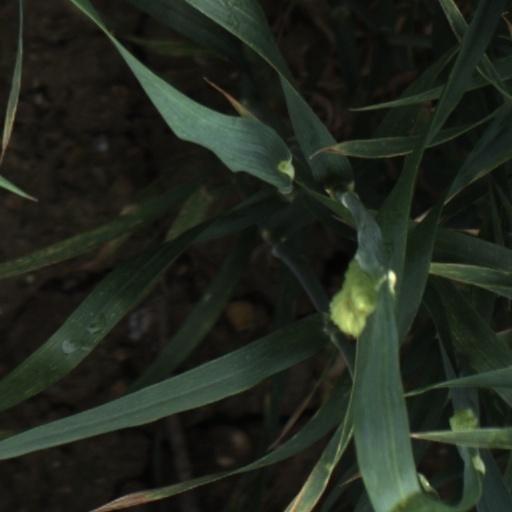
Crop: wheat